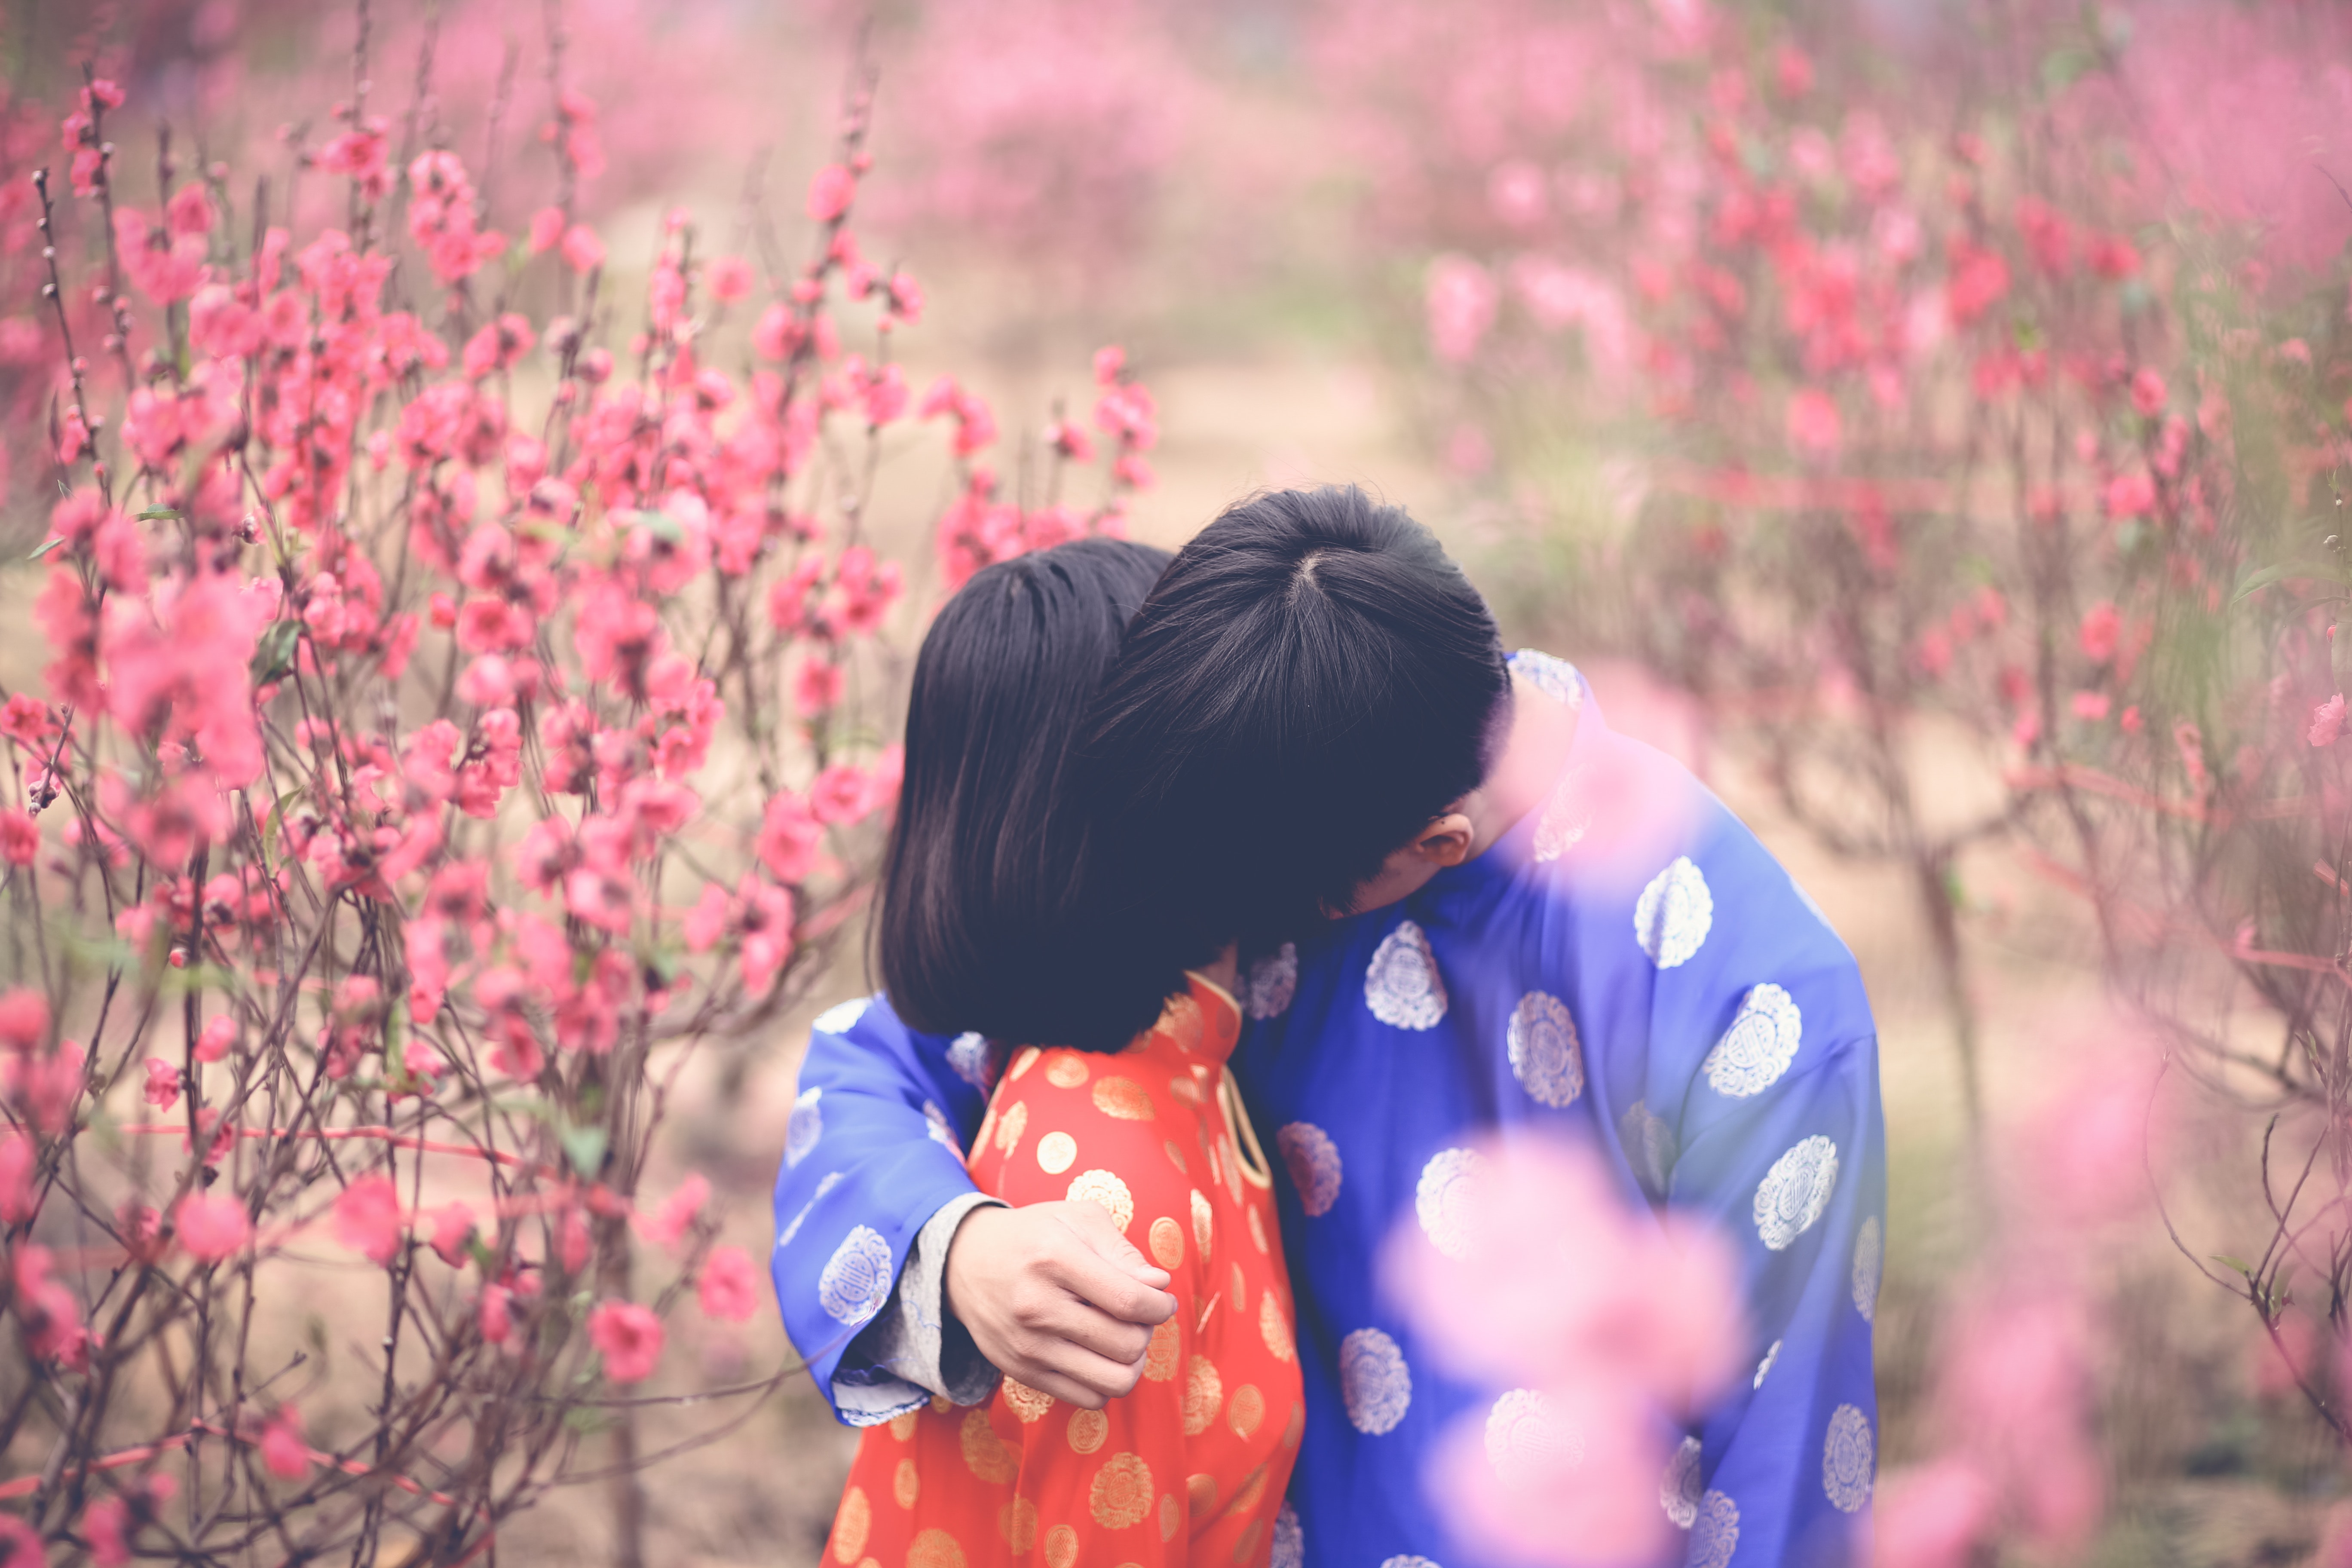
People in nature, photograph, pink, red, spring, flower, love, happy, interaction, blossom, plant, romance, photography, tree, child, cherry blossom, wildflower, gesture, smile